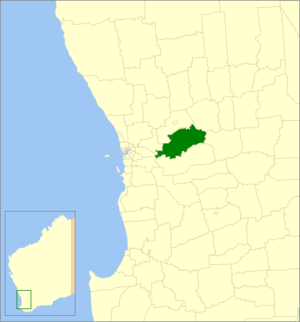
Le comté de York est une zone d'administration locale au sud-est de l'Australie-Occidentale en Australie. Le comté est situé à la limite est de l'agglomération de Perth, la capitale de l'État.